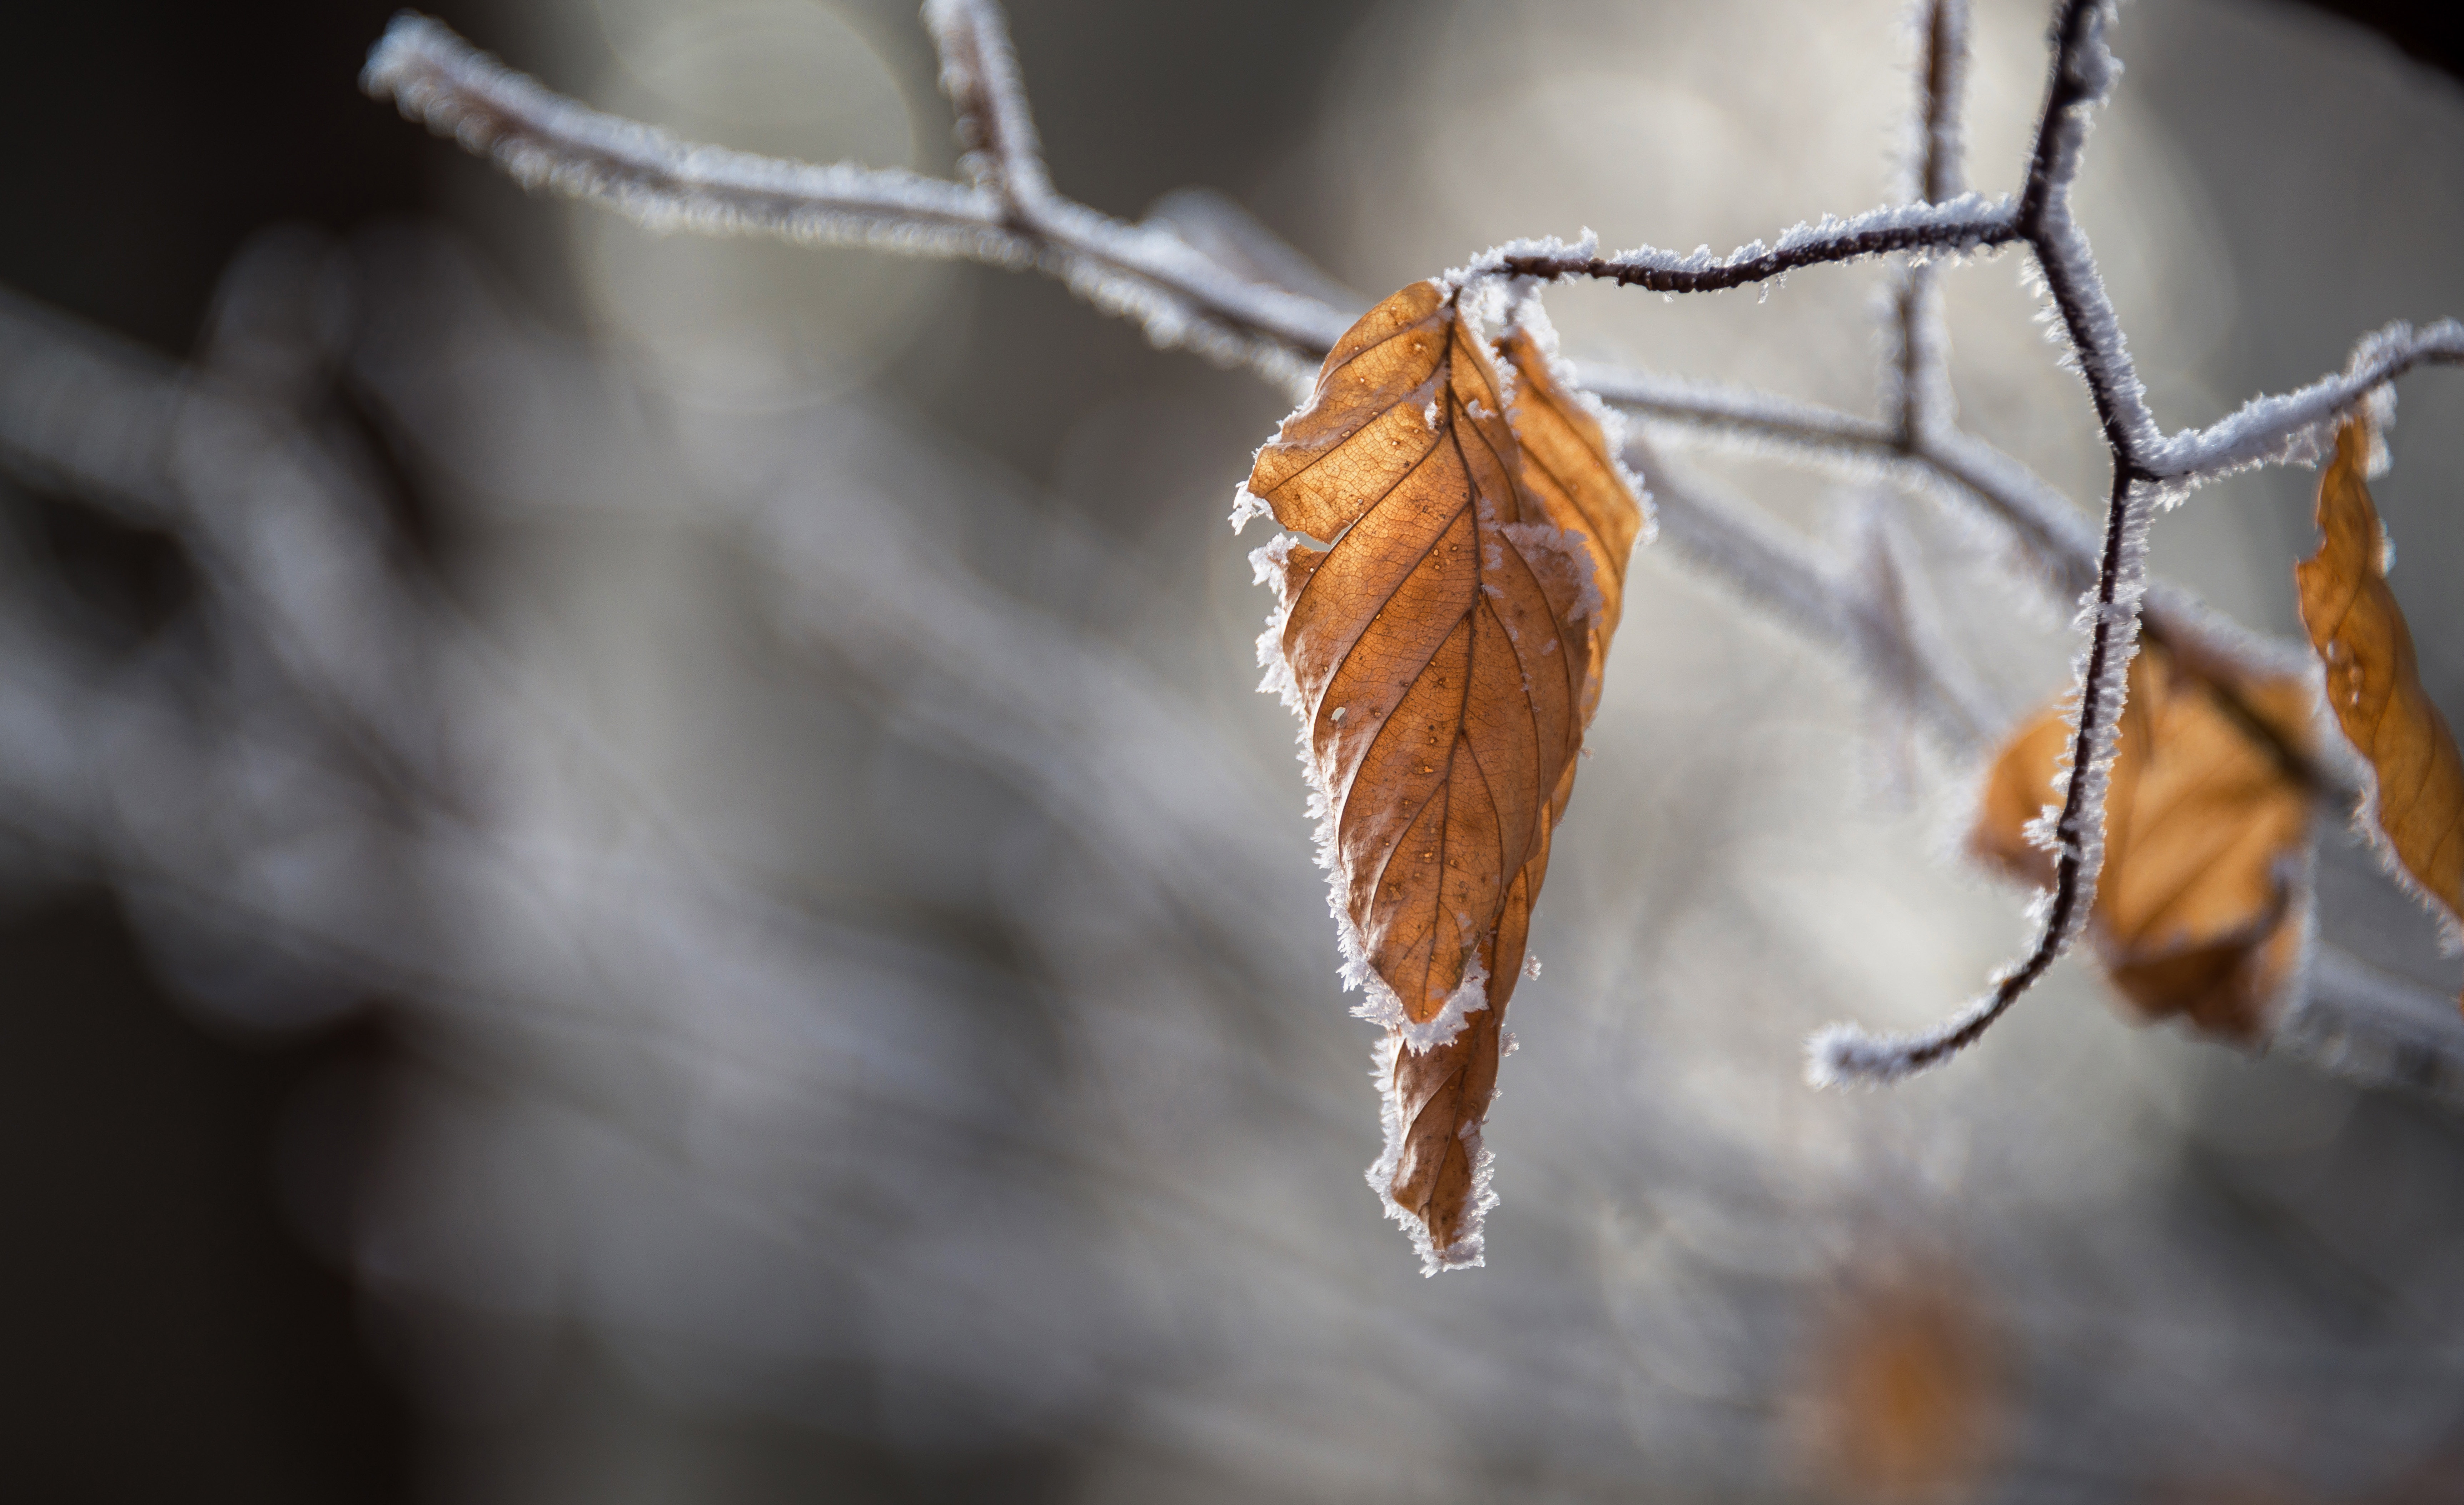
tree, nature, branch, snow, winter, photography, sunlight, leaf, flower, frost, ice, spring, autumn, weather, frozen, season, fauna, twig, close up, icy, freezing, macro photography